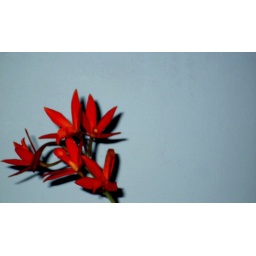
red birds in a blue sky.